Snowdrops (novel)

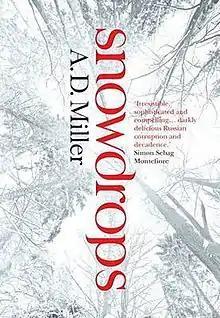
First edition (publ. Atlantic Books)

Snowdrops is a novel by A. D. Miller which was shortlisted for the 2011 Man Booker Prize. It was also shortlisted for the CWA Gold Dagger, the Los Angeles Times Book Awards, the James Tait Black Memorial Prize and the Galaxy National Book Awards. It was the first novel to be nominated for both the Booker and the Gold Dagger. It was translated into 25 languages.